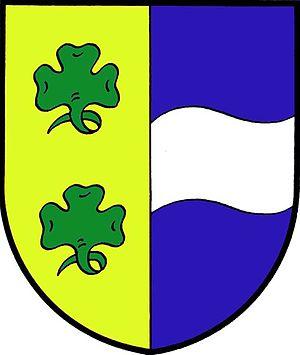
Habrovany est une commune du district et de la région d'Ústí nad Labem, en Tchéquie. Sa population s'élevait à 215 habitants en 2018.